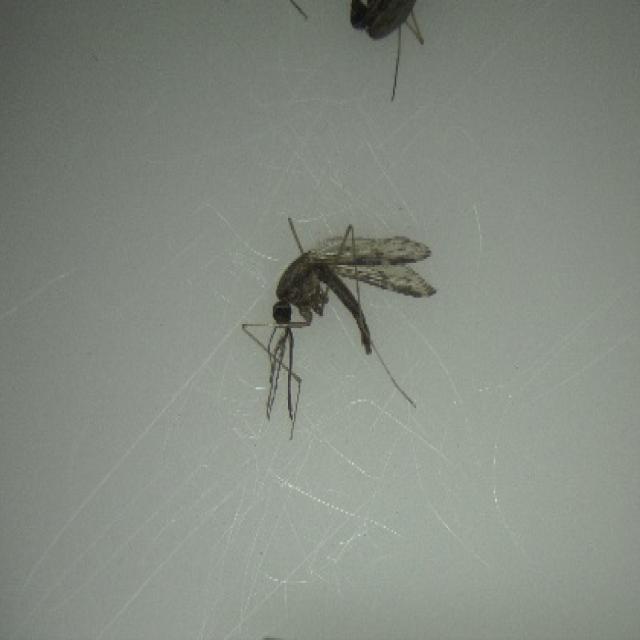
Species: anopheles_sinensis